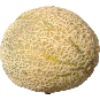
Label: Cantaloupe 2